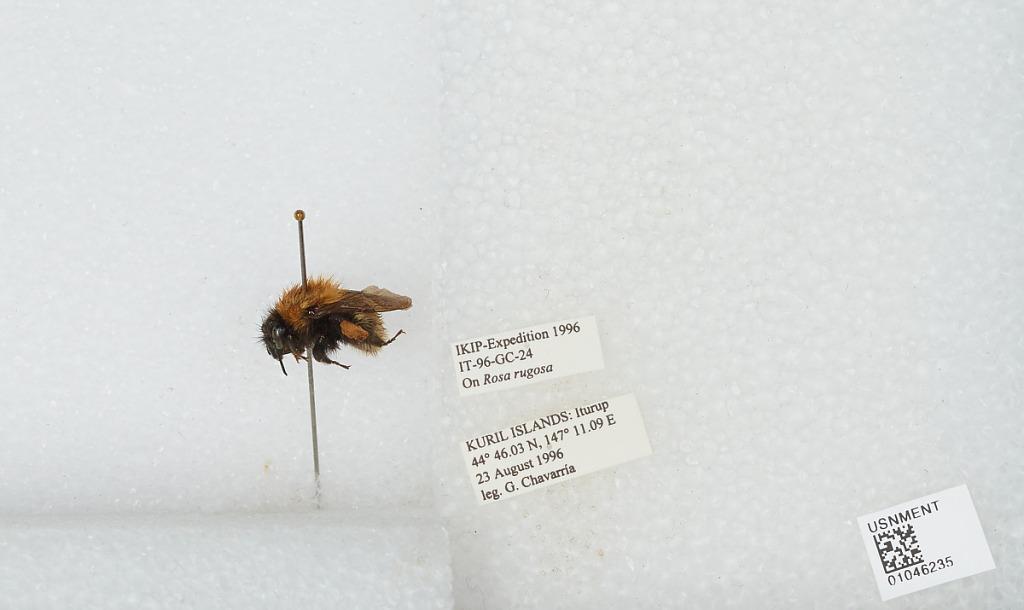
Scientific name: Bombus sp.
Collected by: G. Chavarria
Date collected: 1996-8-23
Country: Russia
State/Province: Sakhalin
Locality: Iturup, Kuril Islands
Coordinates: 44.7672, 147.185